DeKalb County Home and Barn

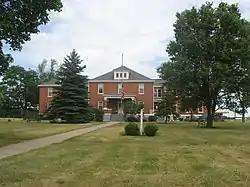
DeKalb County Home, May 2012

Dekalb County Home and Barn is a historic poor house and barn located at Garrett, DeKalb County, Indiana. The barn was built in 1908, and is a -story, T-shaped building. The first level is constructed of rubble stone, with frame upper stories.